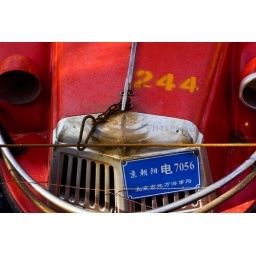
Beijing, red boat in the Chaoyang Park